Stewart Duff

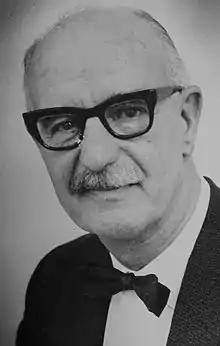

Stewart Hector James Duff (2 November 1908 – 29 July 1981) was a New Zealand businessman, civic advocate and politician. Rarely seen in public without his trademark bow tie, his dedication to improving Wellington's airport was second to none.